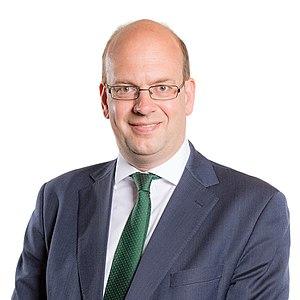
La circonscription de Rochester and Strood est une circonscription parlementaire britannique, située dans le Kent, autour de la cité de Rochester et la ville de Strood.
Mark John Reckless, né le 6 décembre 1970, est un homme politique britannique et ex-membre du Parti conservateur.
L'élection partielle de Rochester and Strood dans le Kent a eu lieu